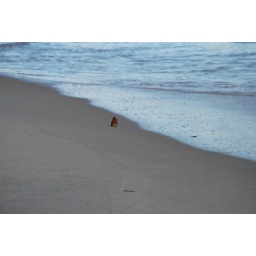
A butterfly on the beach in Charlestown, RI